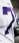
Number: 7